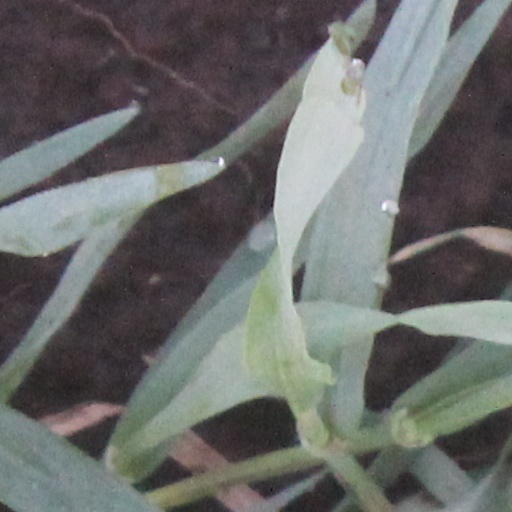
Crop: wheat